GER Class T26

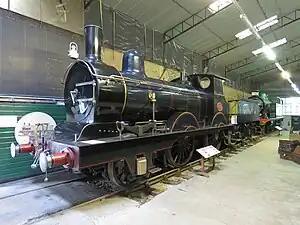
Class T26 number 490 preserved at Bressingham as part of the National Collection

One (GER No. 490, BR No. 62785) has survived to form a part of the National Collection and is currently located at Bressingham Steam Museum. There are Transacord recordings of their gentle chuffing through the byways of East Anglia.